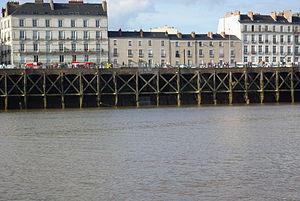
Le quai de la Fosse est un quai portuaire des bords de Loire à Nantes, dans le département français de la Loire-Atlantique.
La Chézine est une rivière de la Loire-Atlantique, en France, qui se jette dans la Loire à Nantes.